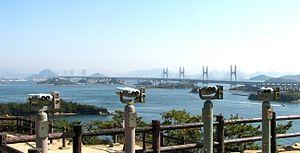
Le Grand pont de Seto, Préfecture d'Okayama et Préfecture de Kagawa, Japon